John Neilson (Lower Canada politician)

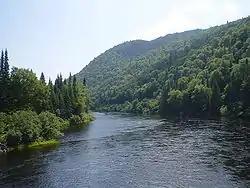
The Jacques-Cartier River

As his publishing business prospered, Neilson expanded into land-holdings, with interests in agriculture and encouraging immigration. Around 1816, Neilson and two lawyers from Quebec, Andrew Stuart and Louis Moquin, acquired land north of Quebec in the valley of the Jacques-Cartier River. They opened the area, known as Valcartier, for settlement by Scots and Irish immigrants, as well as British veterans of the War of 1812. By 1832 Neilson had close to fifty properties in the areas of Valcartier and Cap-Rouge, where he established a permanent residence for himself. He gradually acquired land in Upper Canada, eventually worth £700.